Biofouling

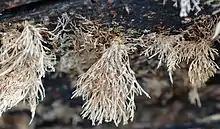
Dead biofouling, under a wood boat (detail)

Governments and industry spend more than US$5.7 billion annually to prevent and control marine biofouling.